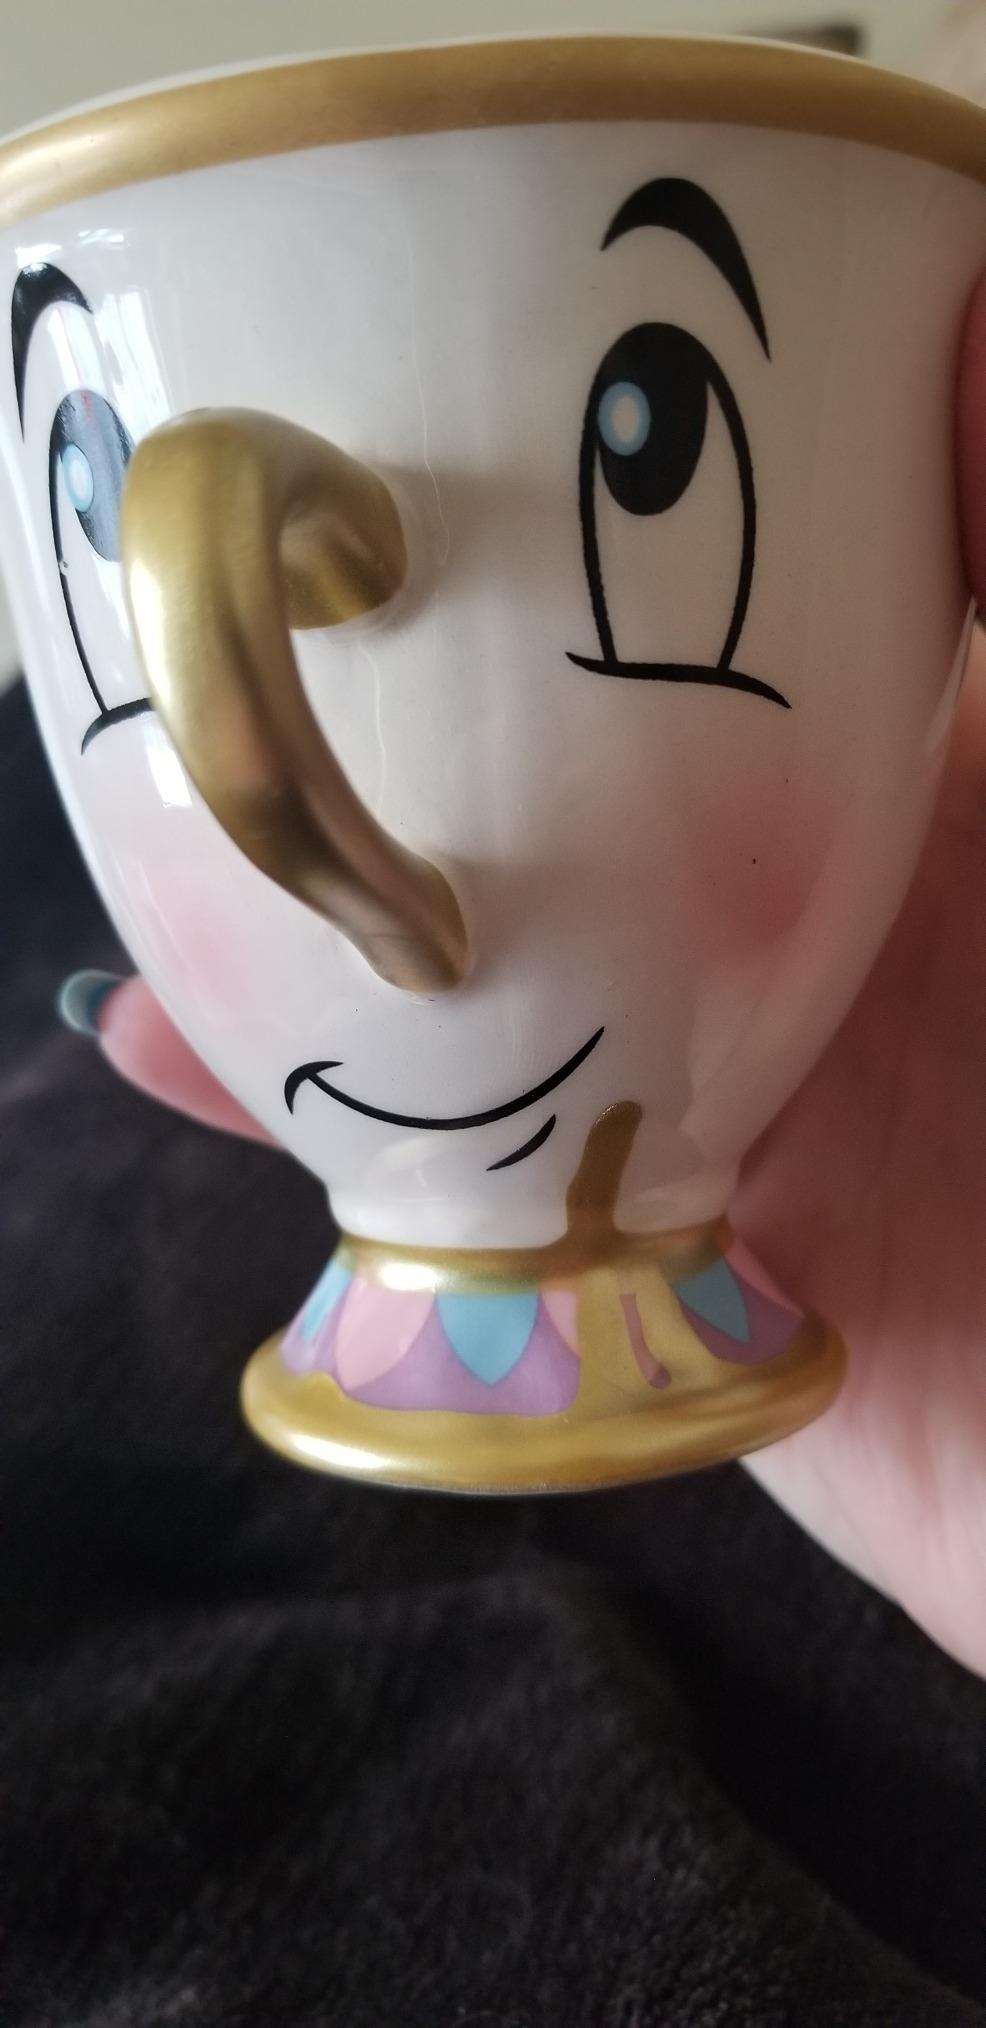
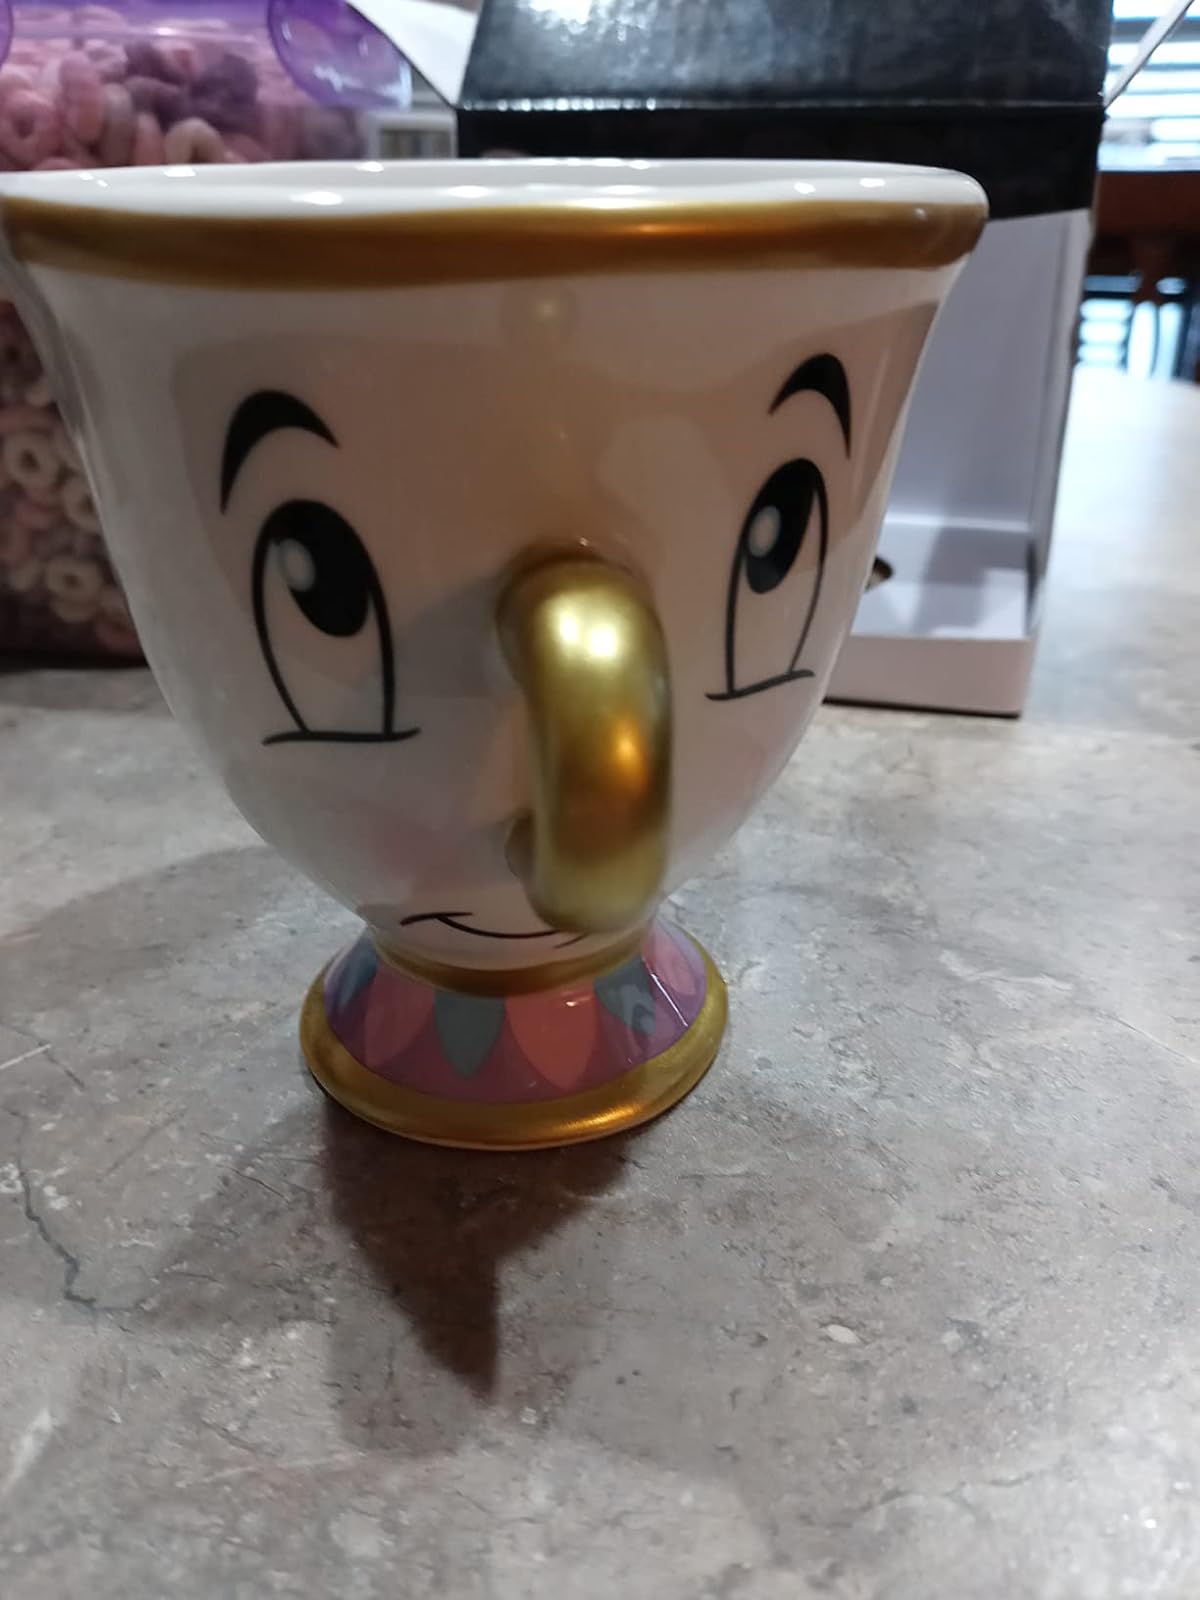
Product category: items_mug
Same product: yes